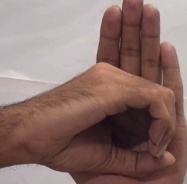
ASL sign: 0